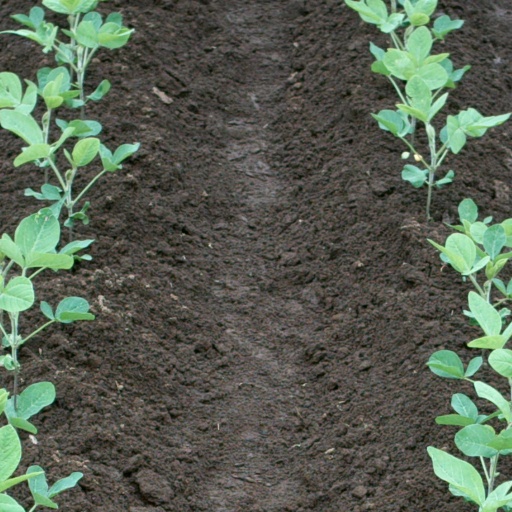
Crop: soybean